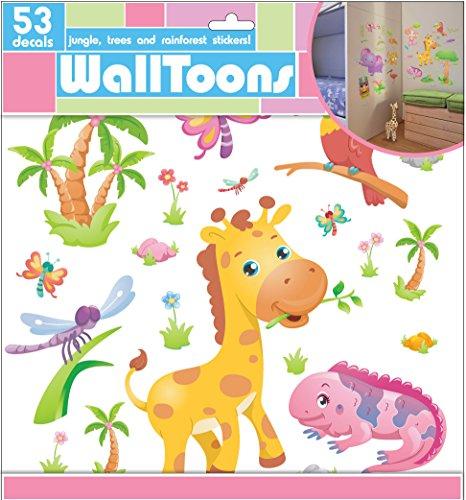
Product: Edge home Products Jungle Walltoons Wall Sticker
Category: Baby Products | Nursery | Décor | Wall Décor | Stickers
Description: Jungle, trees, and Rainforest decals.
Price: $6.96
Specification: ProductDimensions:13.5x0.2x13.5inches|ItemWeight:6.4ounces|ShippingWeight:6.4ounces(Viewshippingratesandpolicies)|Manufacturer:EdgeHomeProducts|ASIN:B00RZ1NY3W|Itemmodelnumber:JGWSJY